Tell Leilan

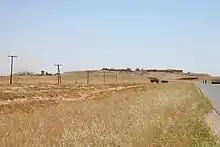
View of Tell Leilan

Tell Leilan is an archaeological site situated near the Wadi Jarrah in the Khabur River basin in Al-Hasakah Governorate, northeastern Syria. The site has been occupied since the 5th millennium BC. During the late third millennium, the site was known as Shekhna. During that time it was under control of the Akkadian Empire and was used as an administrative center. Around 1800 BC, the site was renamed "Šubat-Enlil" by the king Shamshi-Adad I, and it became his residential capital. Shubat-Enlil was abandoned around 1700 BC.